Archbishop's Palace, Perth

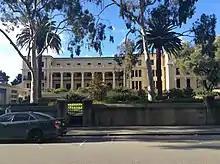
Southern face of Archbishop's Palace

Archbishop's Palace is a heritage-listed building in Perth, Western Australia, used by bishops and archbishops of Perth since 1855. In addition to the cultural value to the Roman Catholic community, the palace is a good example of architect Michael Cavanagh's Federation Academic Classical style, and a prominent landmark within the Victoria Square precinct. It is also known as the Catholic Church Office, and Roman Catholic Presbytery.